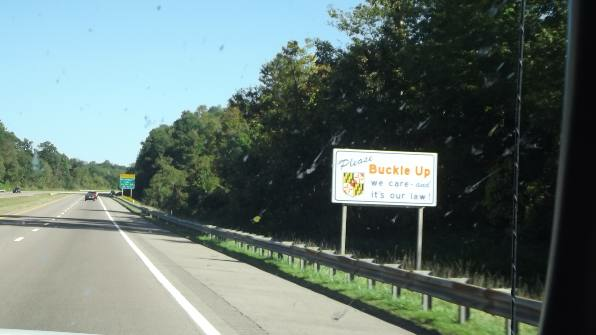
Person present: No